More popular than Jesus

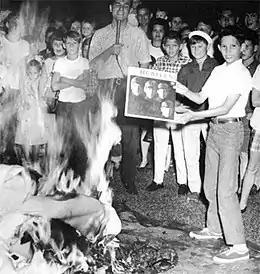
WAYX's "Beatle burning" in Waycross, Georgia, held in response to the "Jesus" remark,

"More popular than Jesus" is part of a remark made by John Lennon of the Beatles in a March 1966 interview, in which he claimed that the public were more infatuated with the band than with Jesus Christ, and that Christian faith was declining to the extent that it might be outlasted by rock music. His opinions drew no controversy when originally published in the London newspaper "Evening Standard", but drew angry reactions from Christian communities when republished in the United States that July.